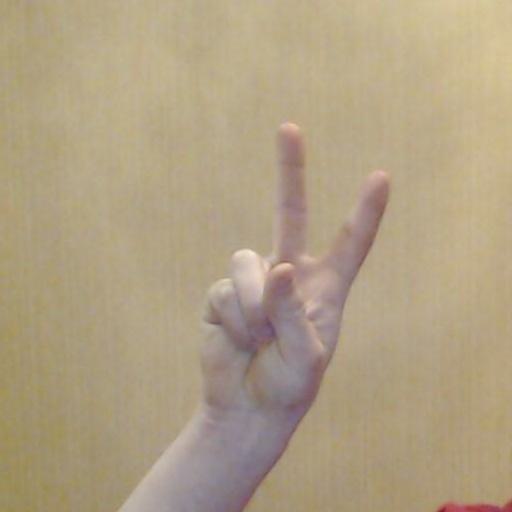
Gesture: peace